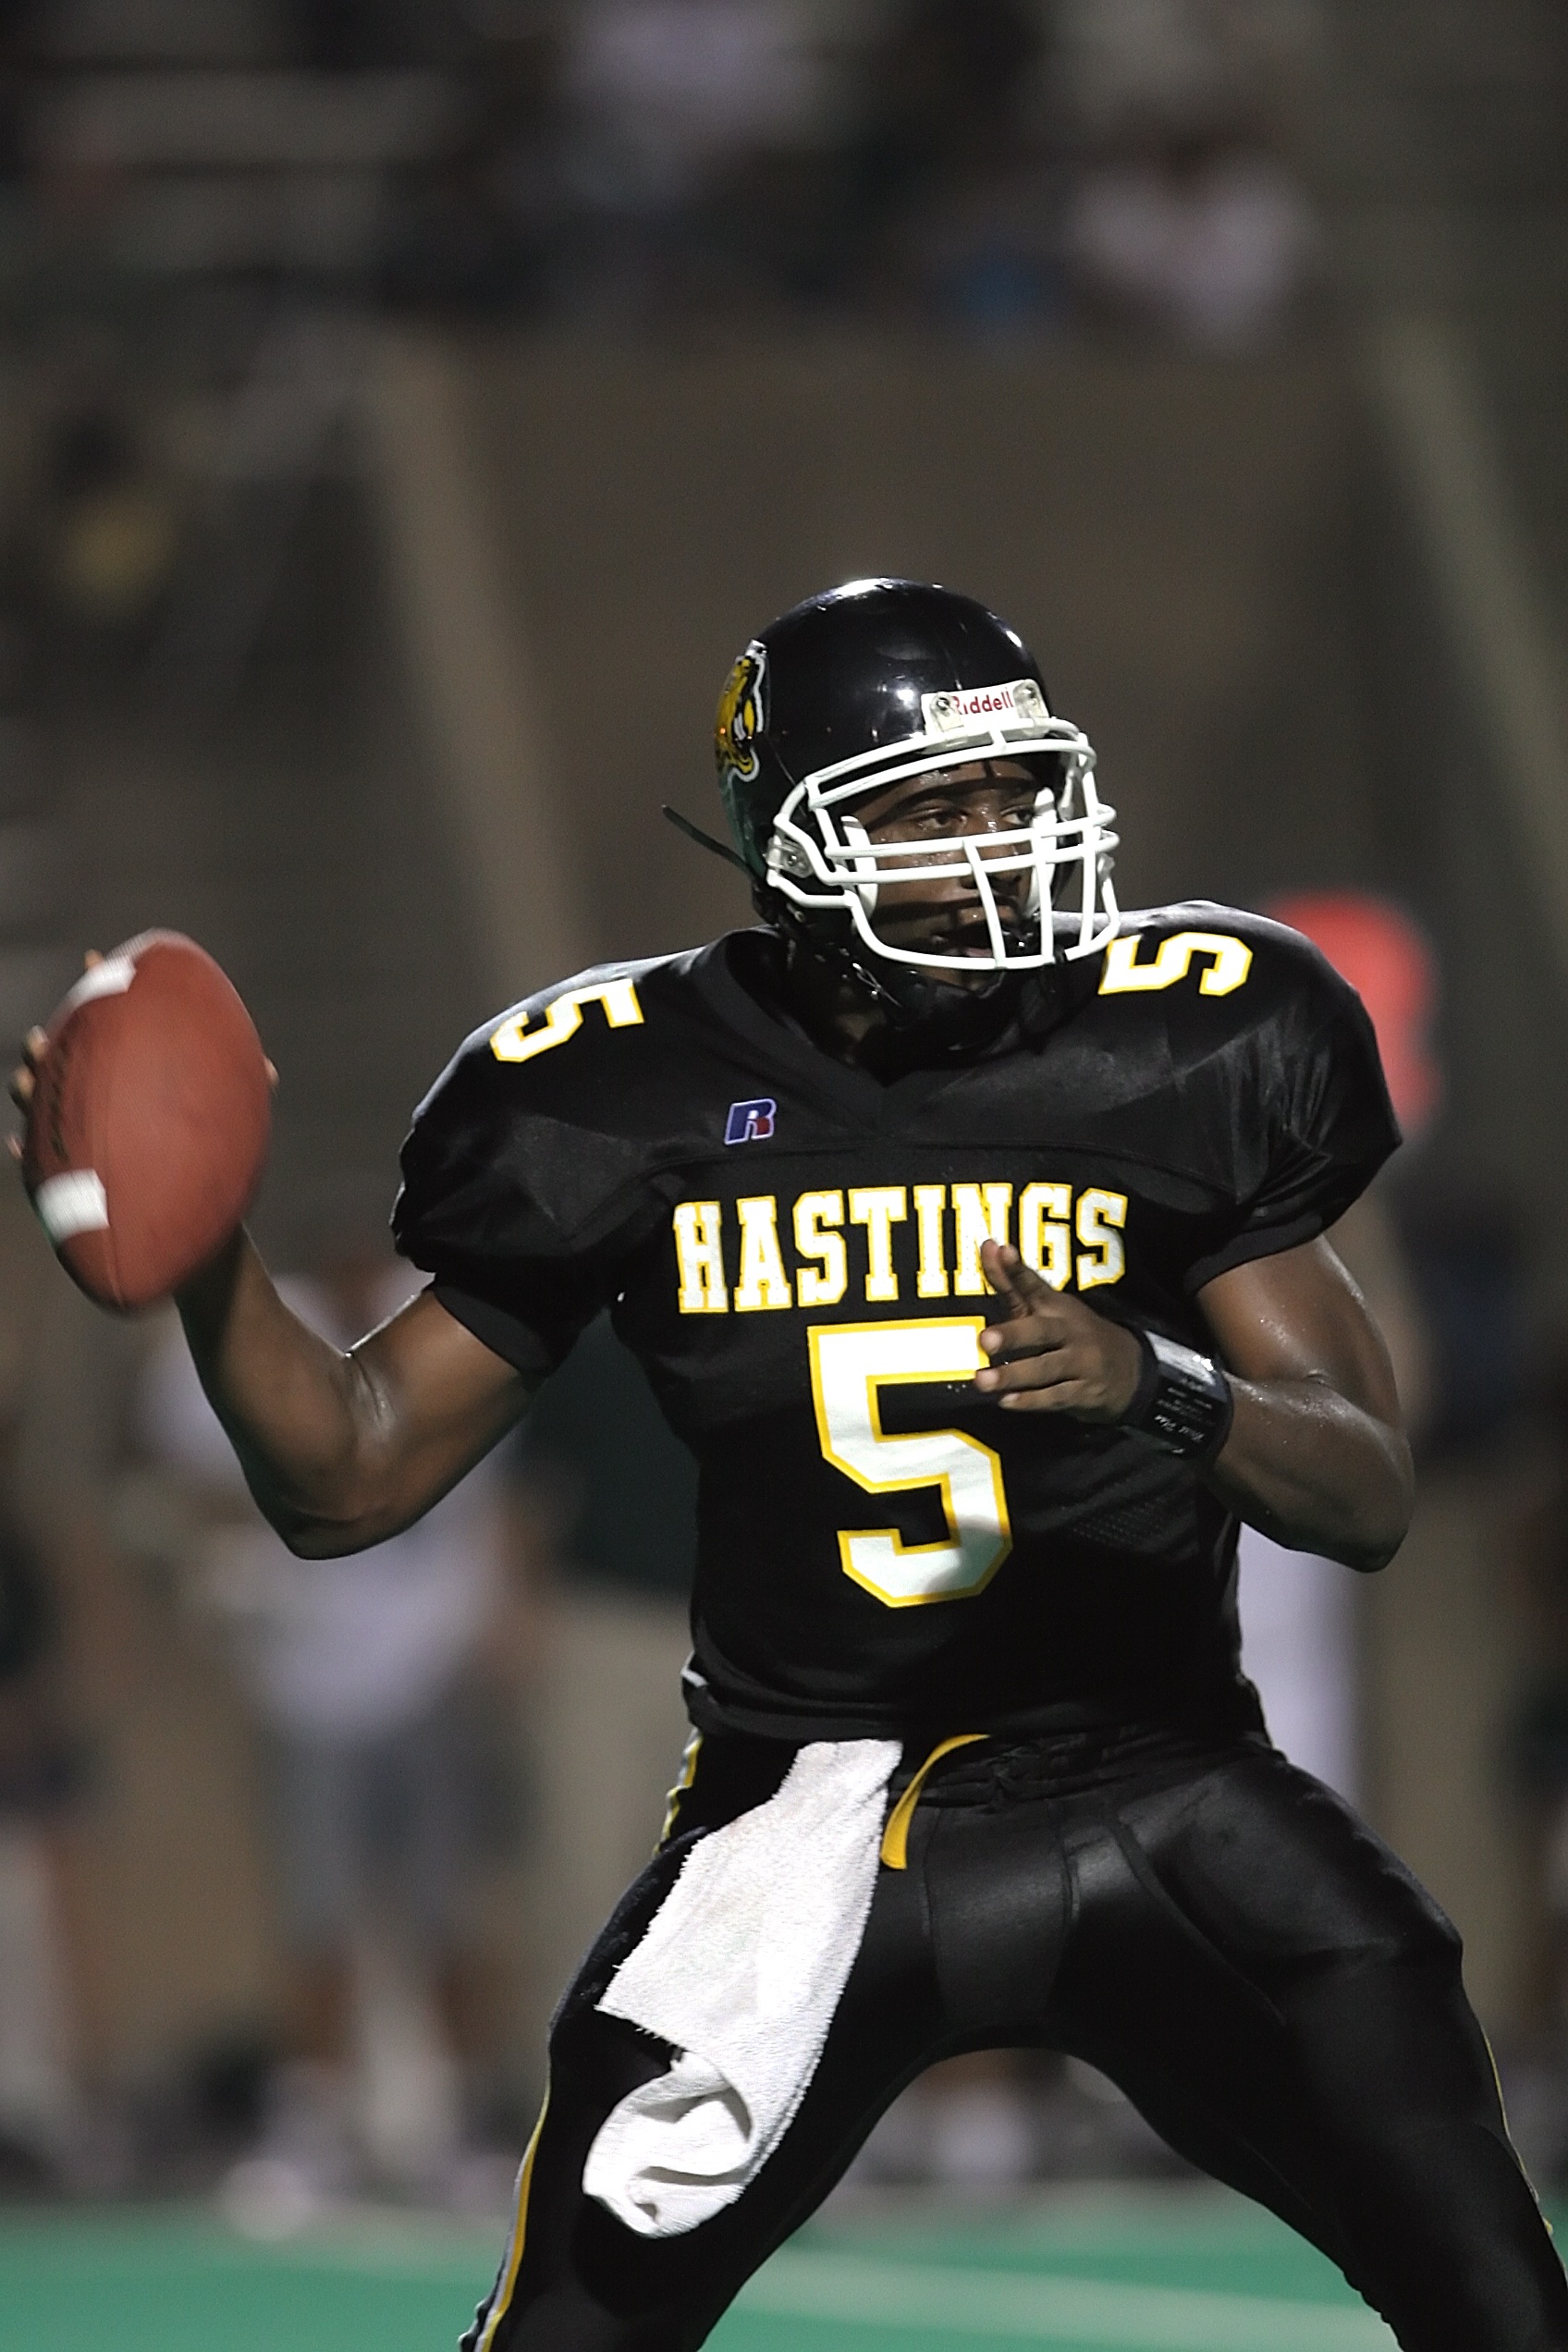
sport, game, athletic, action, soccer, football, player, towel, american football, sports, helmet, uniform, competitive, leader, athlete, throwing, touchdown, tackle, passing, football player, offense, ball carrier, competing, quarterback, passer, canadian football, baseball positions, football equipment and supplies, gridiron football, protective equipment in gridiron football